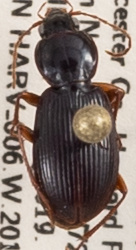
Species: Synuchus impunctatus
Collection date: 2019-08-27
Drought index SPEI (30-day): -0.51
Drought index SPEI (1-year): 1.25
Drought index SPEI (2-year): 1.69